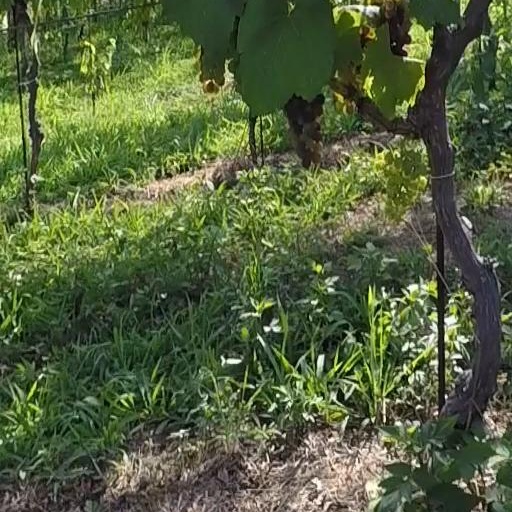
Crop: grape